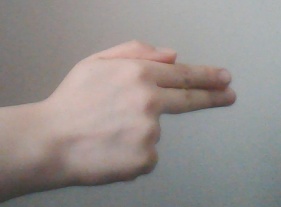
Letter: ghain